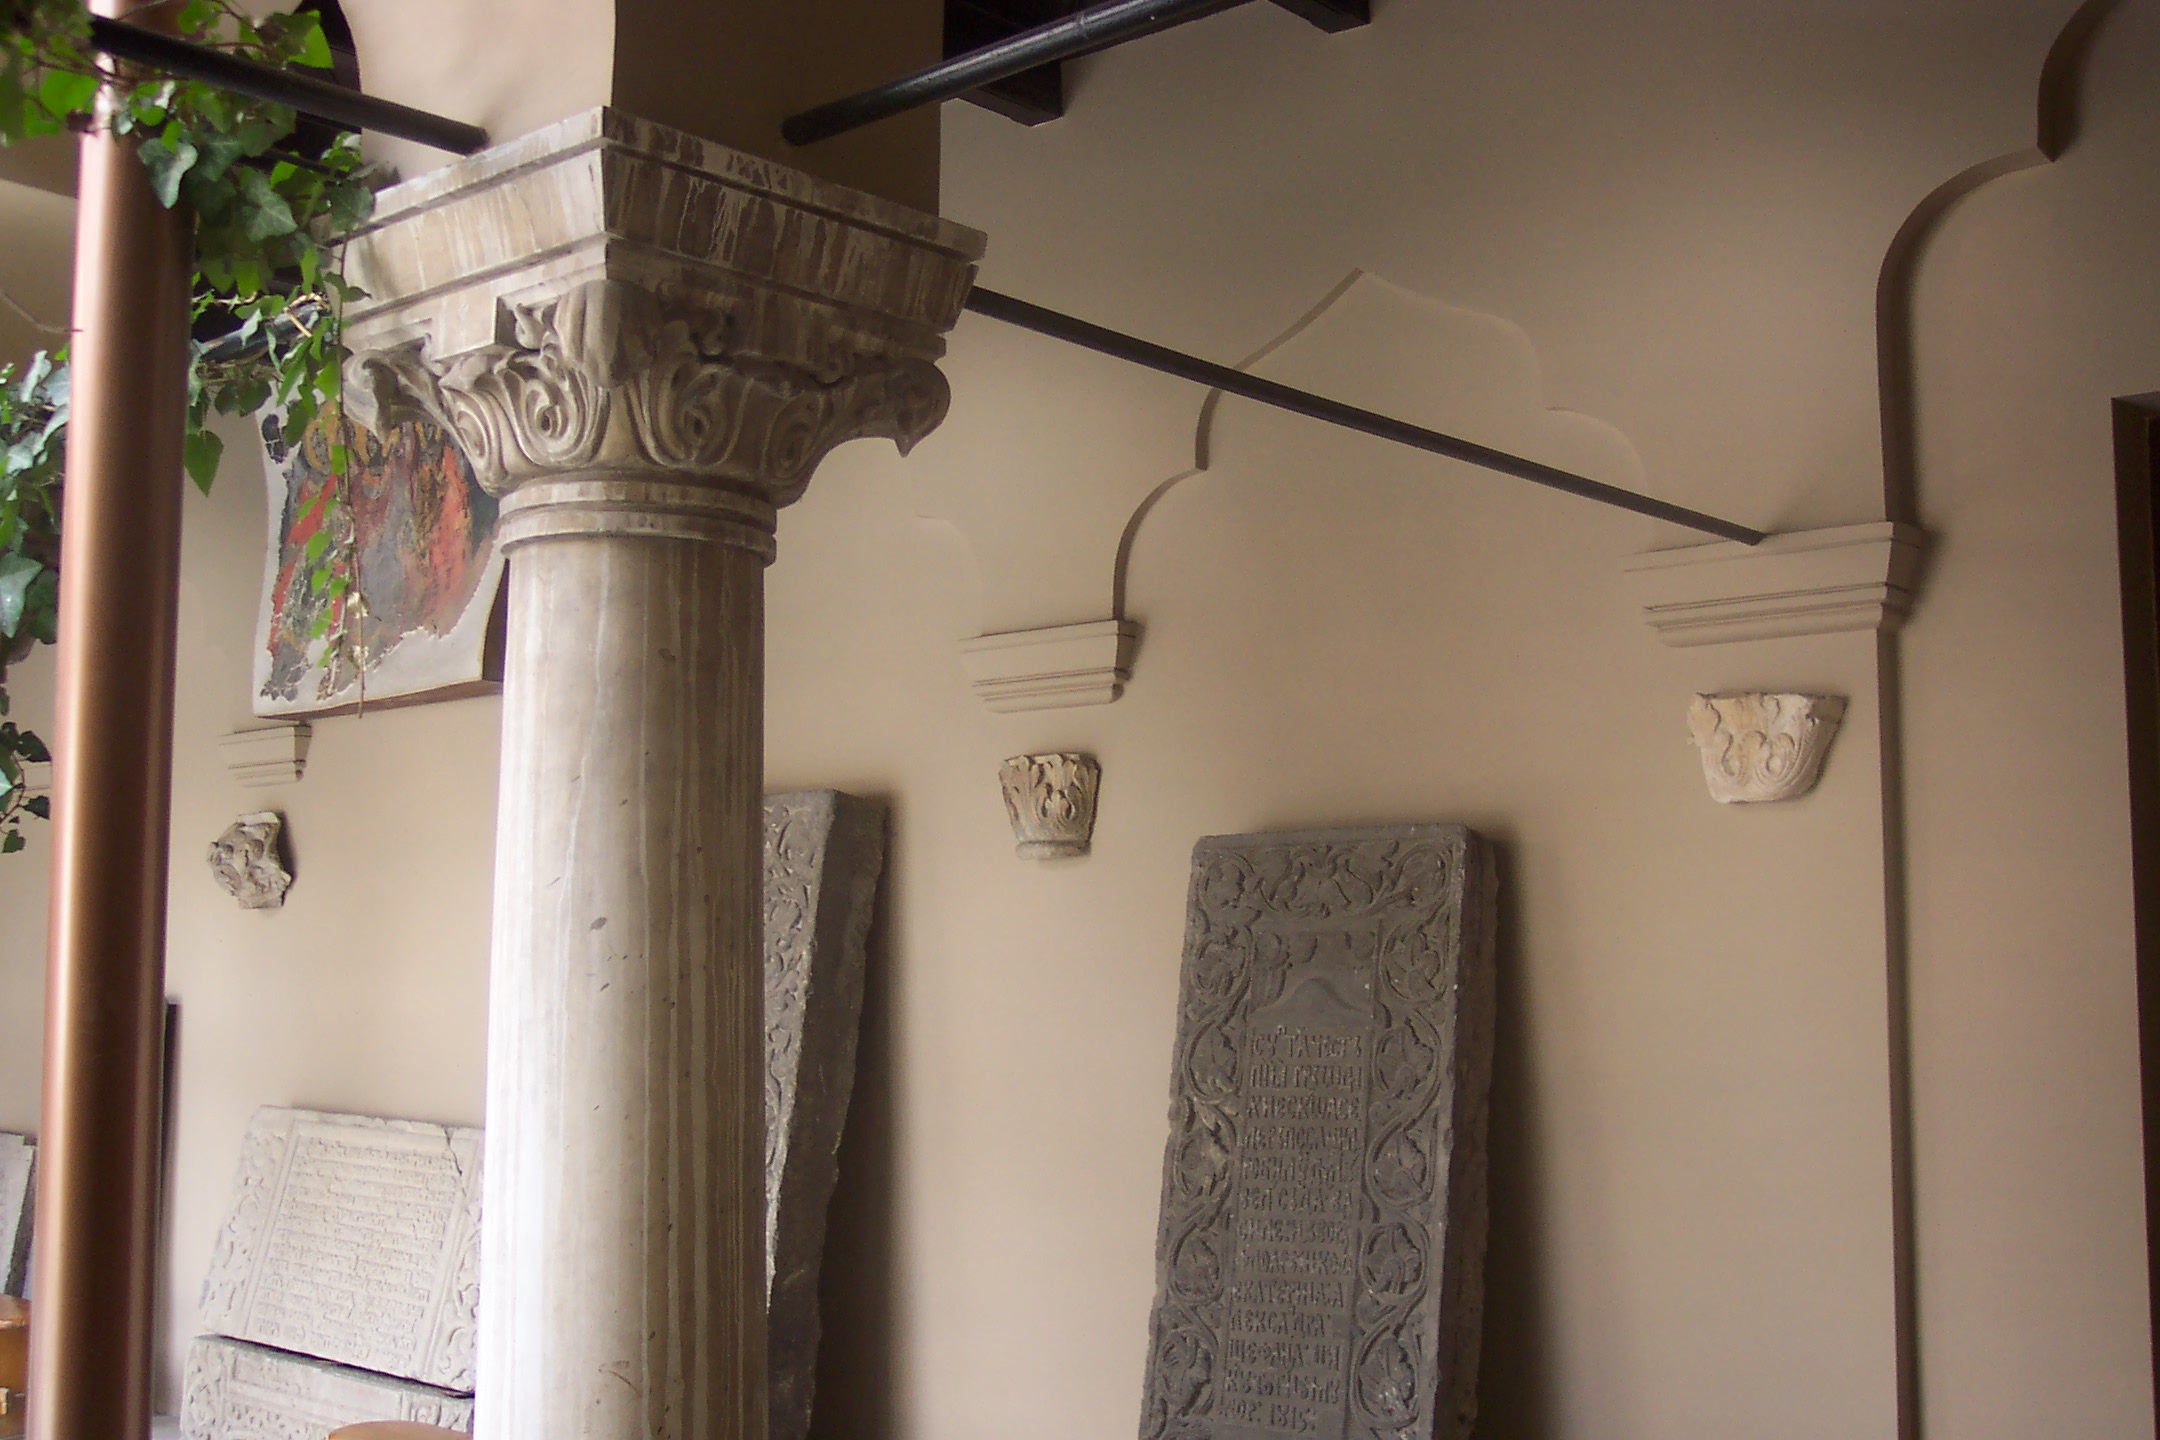
structure, house, wall, europe, ceiling, architect, column, ivy, property, room, christian, lighting, interior design, cool image, monastery, europa, iglesia, eglise, kirche, christianity, monasterio, claustro, kodak, style, cloister, revival, eastern, kloster, kreuzgang, abtei, romania, bukarest, rumania, rumnien, roumanie, convent, chiesa, convento, monastere, orthodoxy, arhitect, romanian, ortodoxa, fresca, manastirea, manastire, bucuresti, coloana, mincu, ion, centrulvechi, lipscani, ionmincu, stavro, neoromanian, neoromanesc, stavropoleos, orthodoxe, ortodossa, brancovenesc, bucarest, neoromanianstyle, monastero, roumania, roumaine, rumana, easyshare, dx, 4330, rumena, couvent, clotre, iedera, baluster